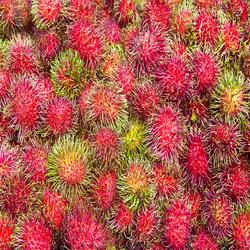
Label: Rambutan